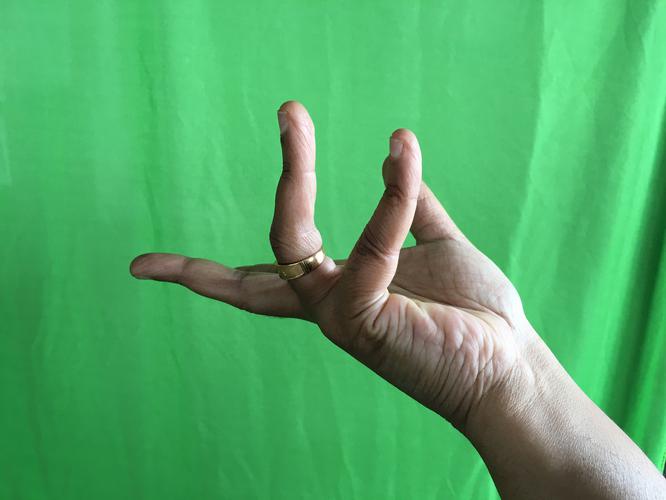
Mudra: Alapadmam
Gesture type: single_hand